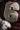
Number: 6